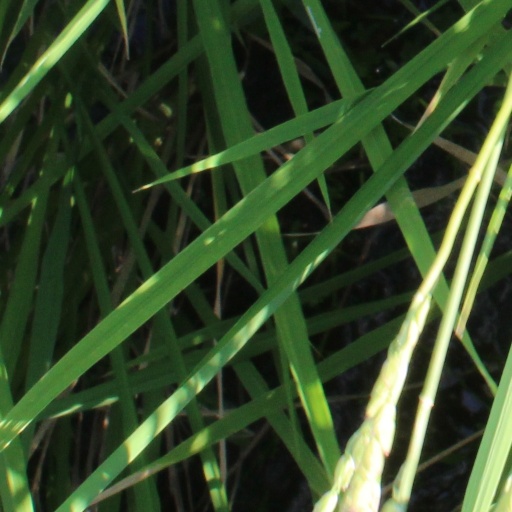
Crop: rice